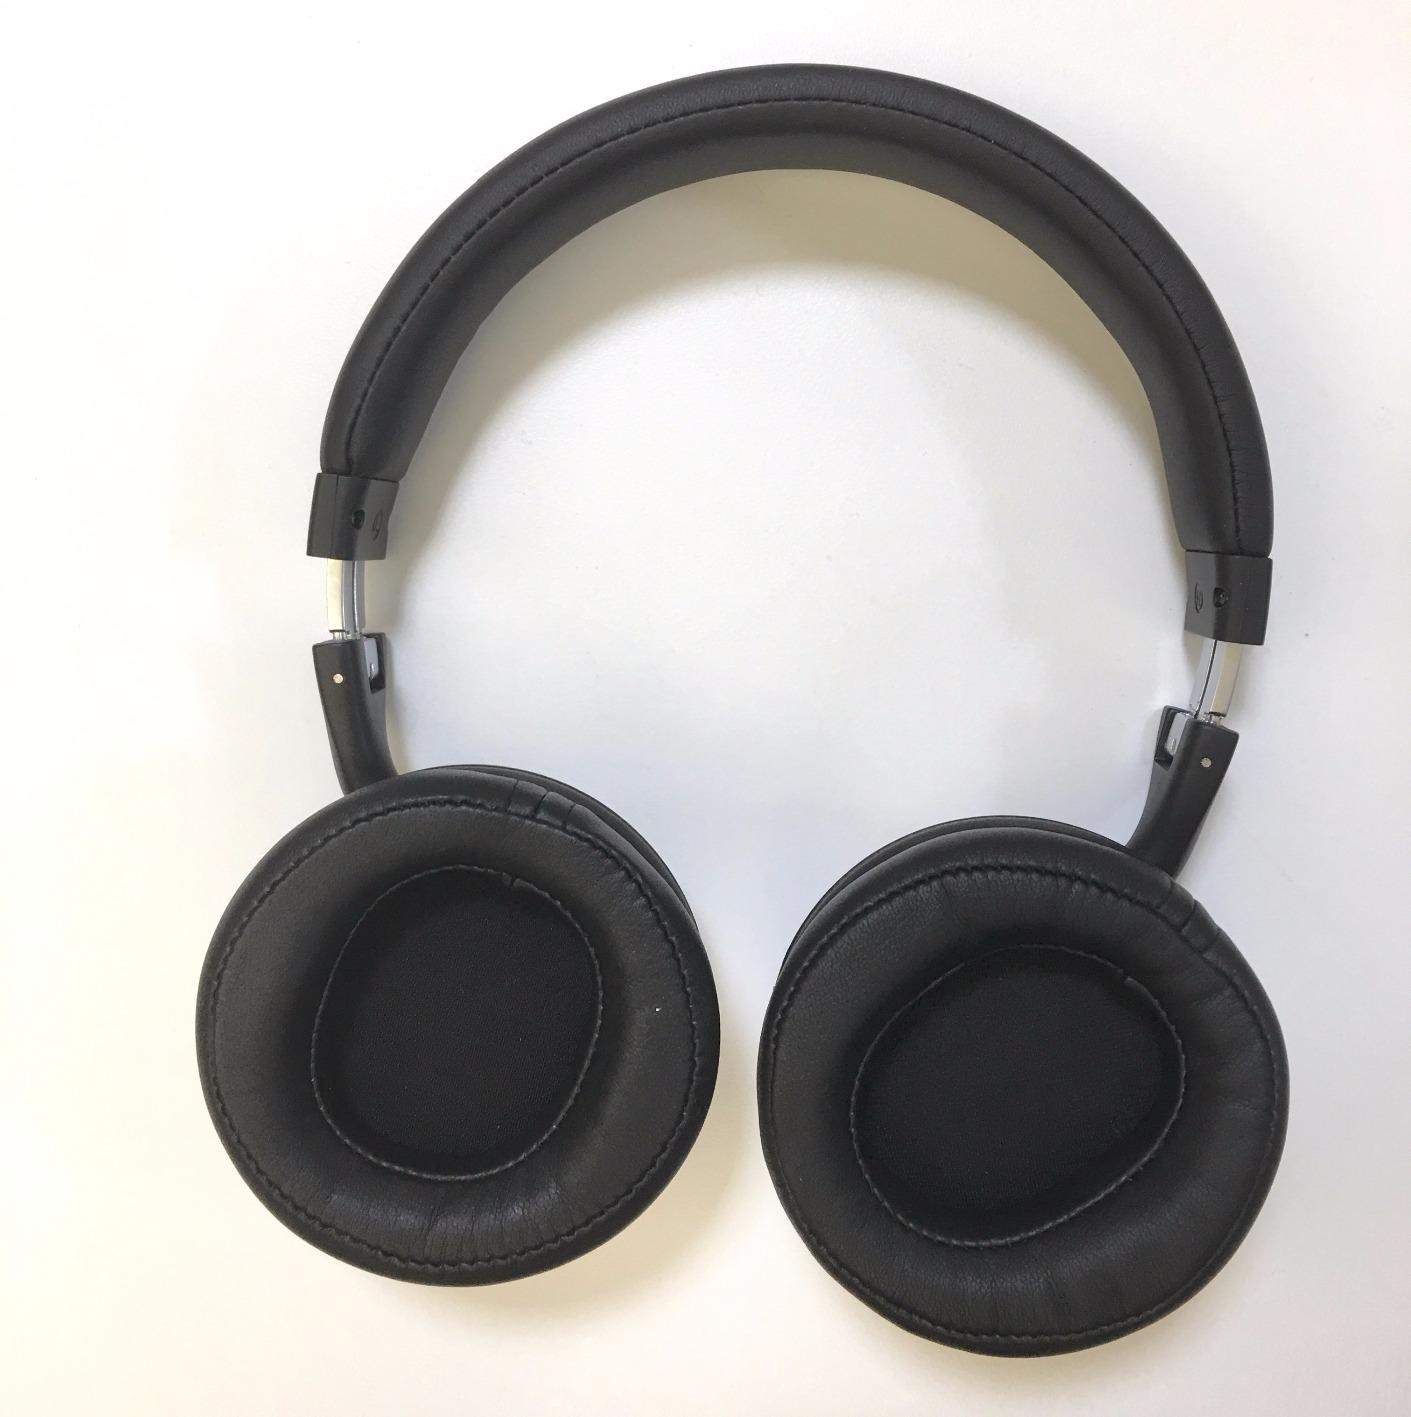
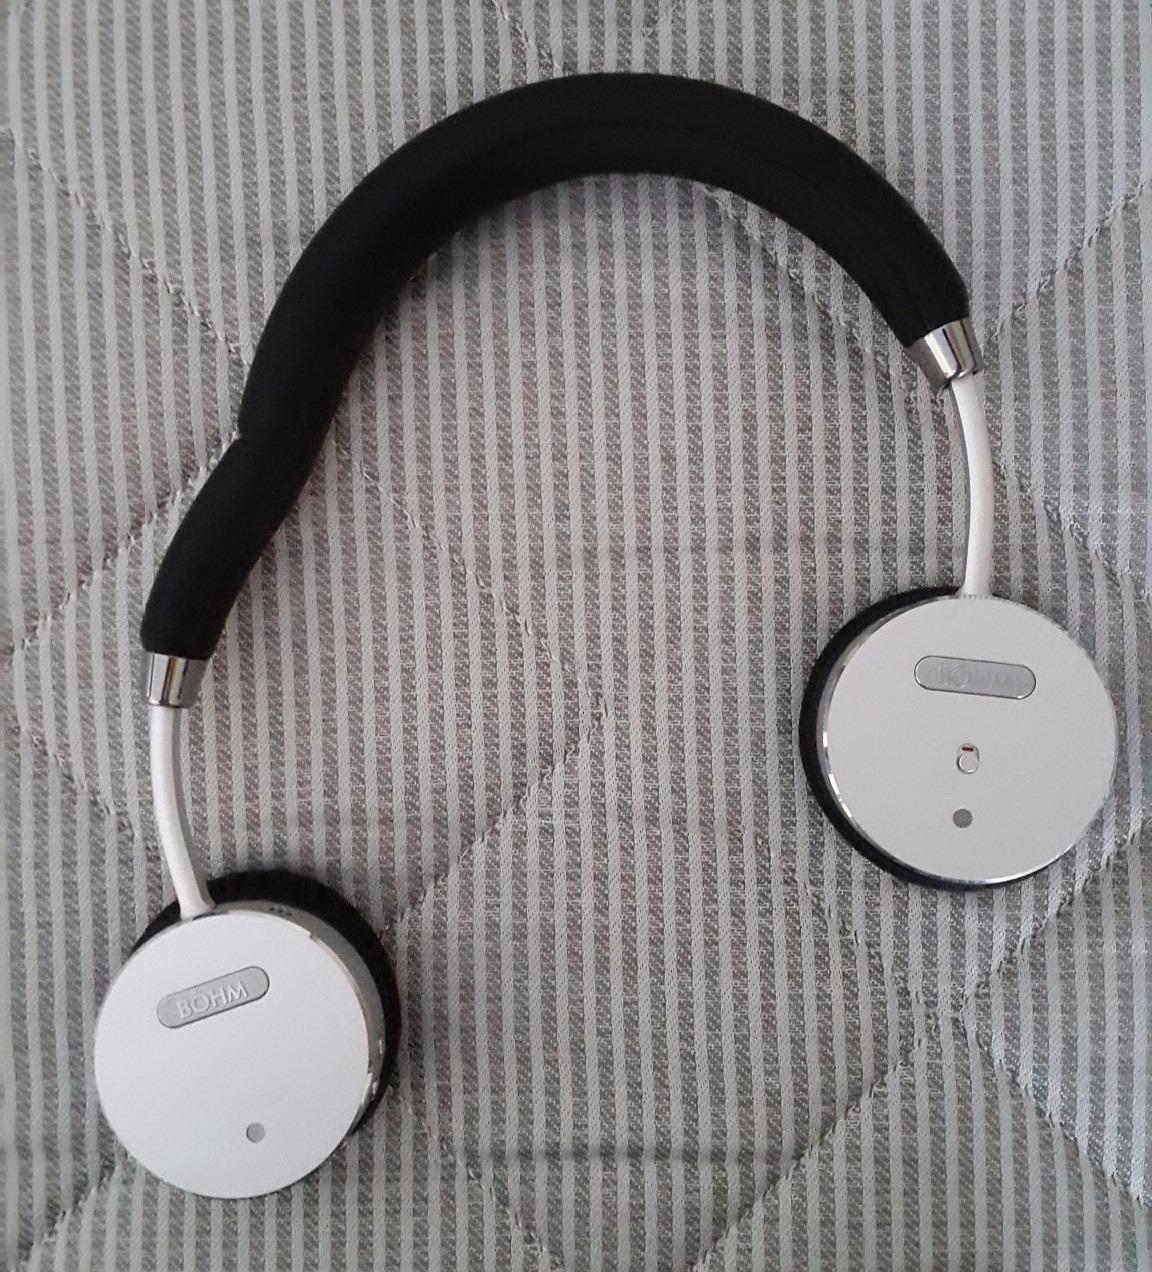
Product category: headphones
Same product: no